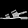
Label: Sandal